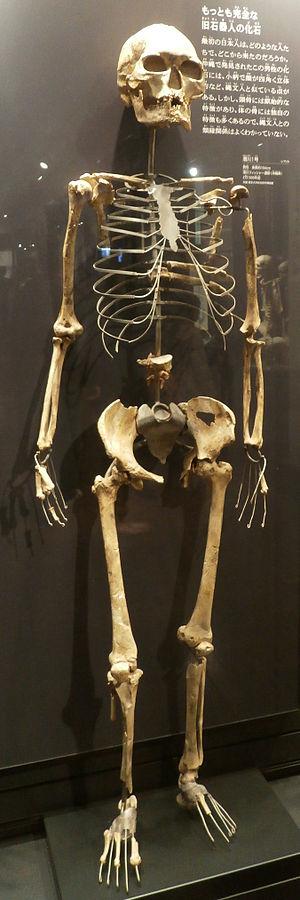
L'homme de Minatogawa est un homme préhistorique de l'île d'Okinawa au Japon, représenté par quatre squelettes et quelques os isolés datant de 16 000 à 14 000 ans av. J.-C.. Ils sont parmi les plus anciens squelettes complets d'homme moderne retrouvés en Asie de l'est.
Cette liste de fossiles d'hominidés présente un certain nombre de fossiles d'hominines selon un classement chronologique. Il existe des milliers de fossiles, dont beaucoup sont fragmentaires et ne consistent qu'en de simples dents ou fragments d'os isolés. Cette liste ne se veut pas exhaustive, mais présente les principaux spécimens découverts. La plupart de ces fossiles se situent sur des branches ou des rameaux distincts de la branche hypothétique menant à Homo sapiens.